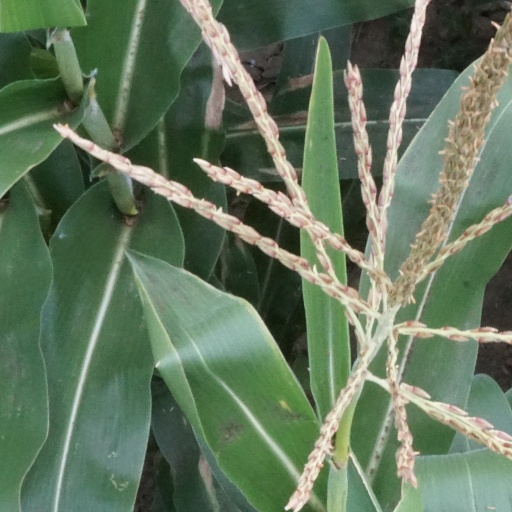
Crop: maize; corn